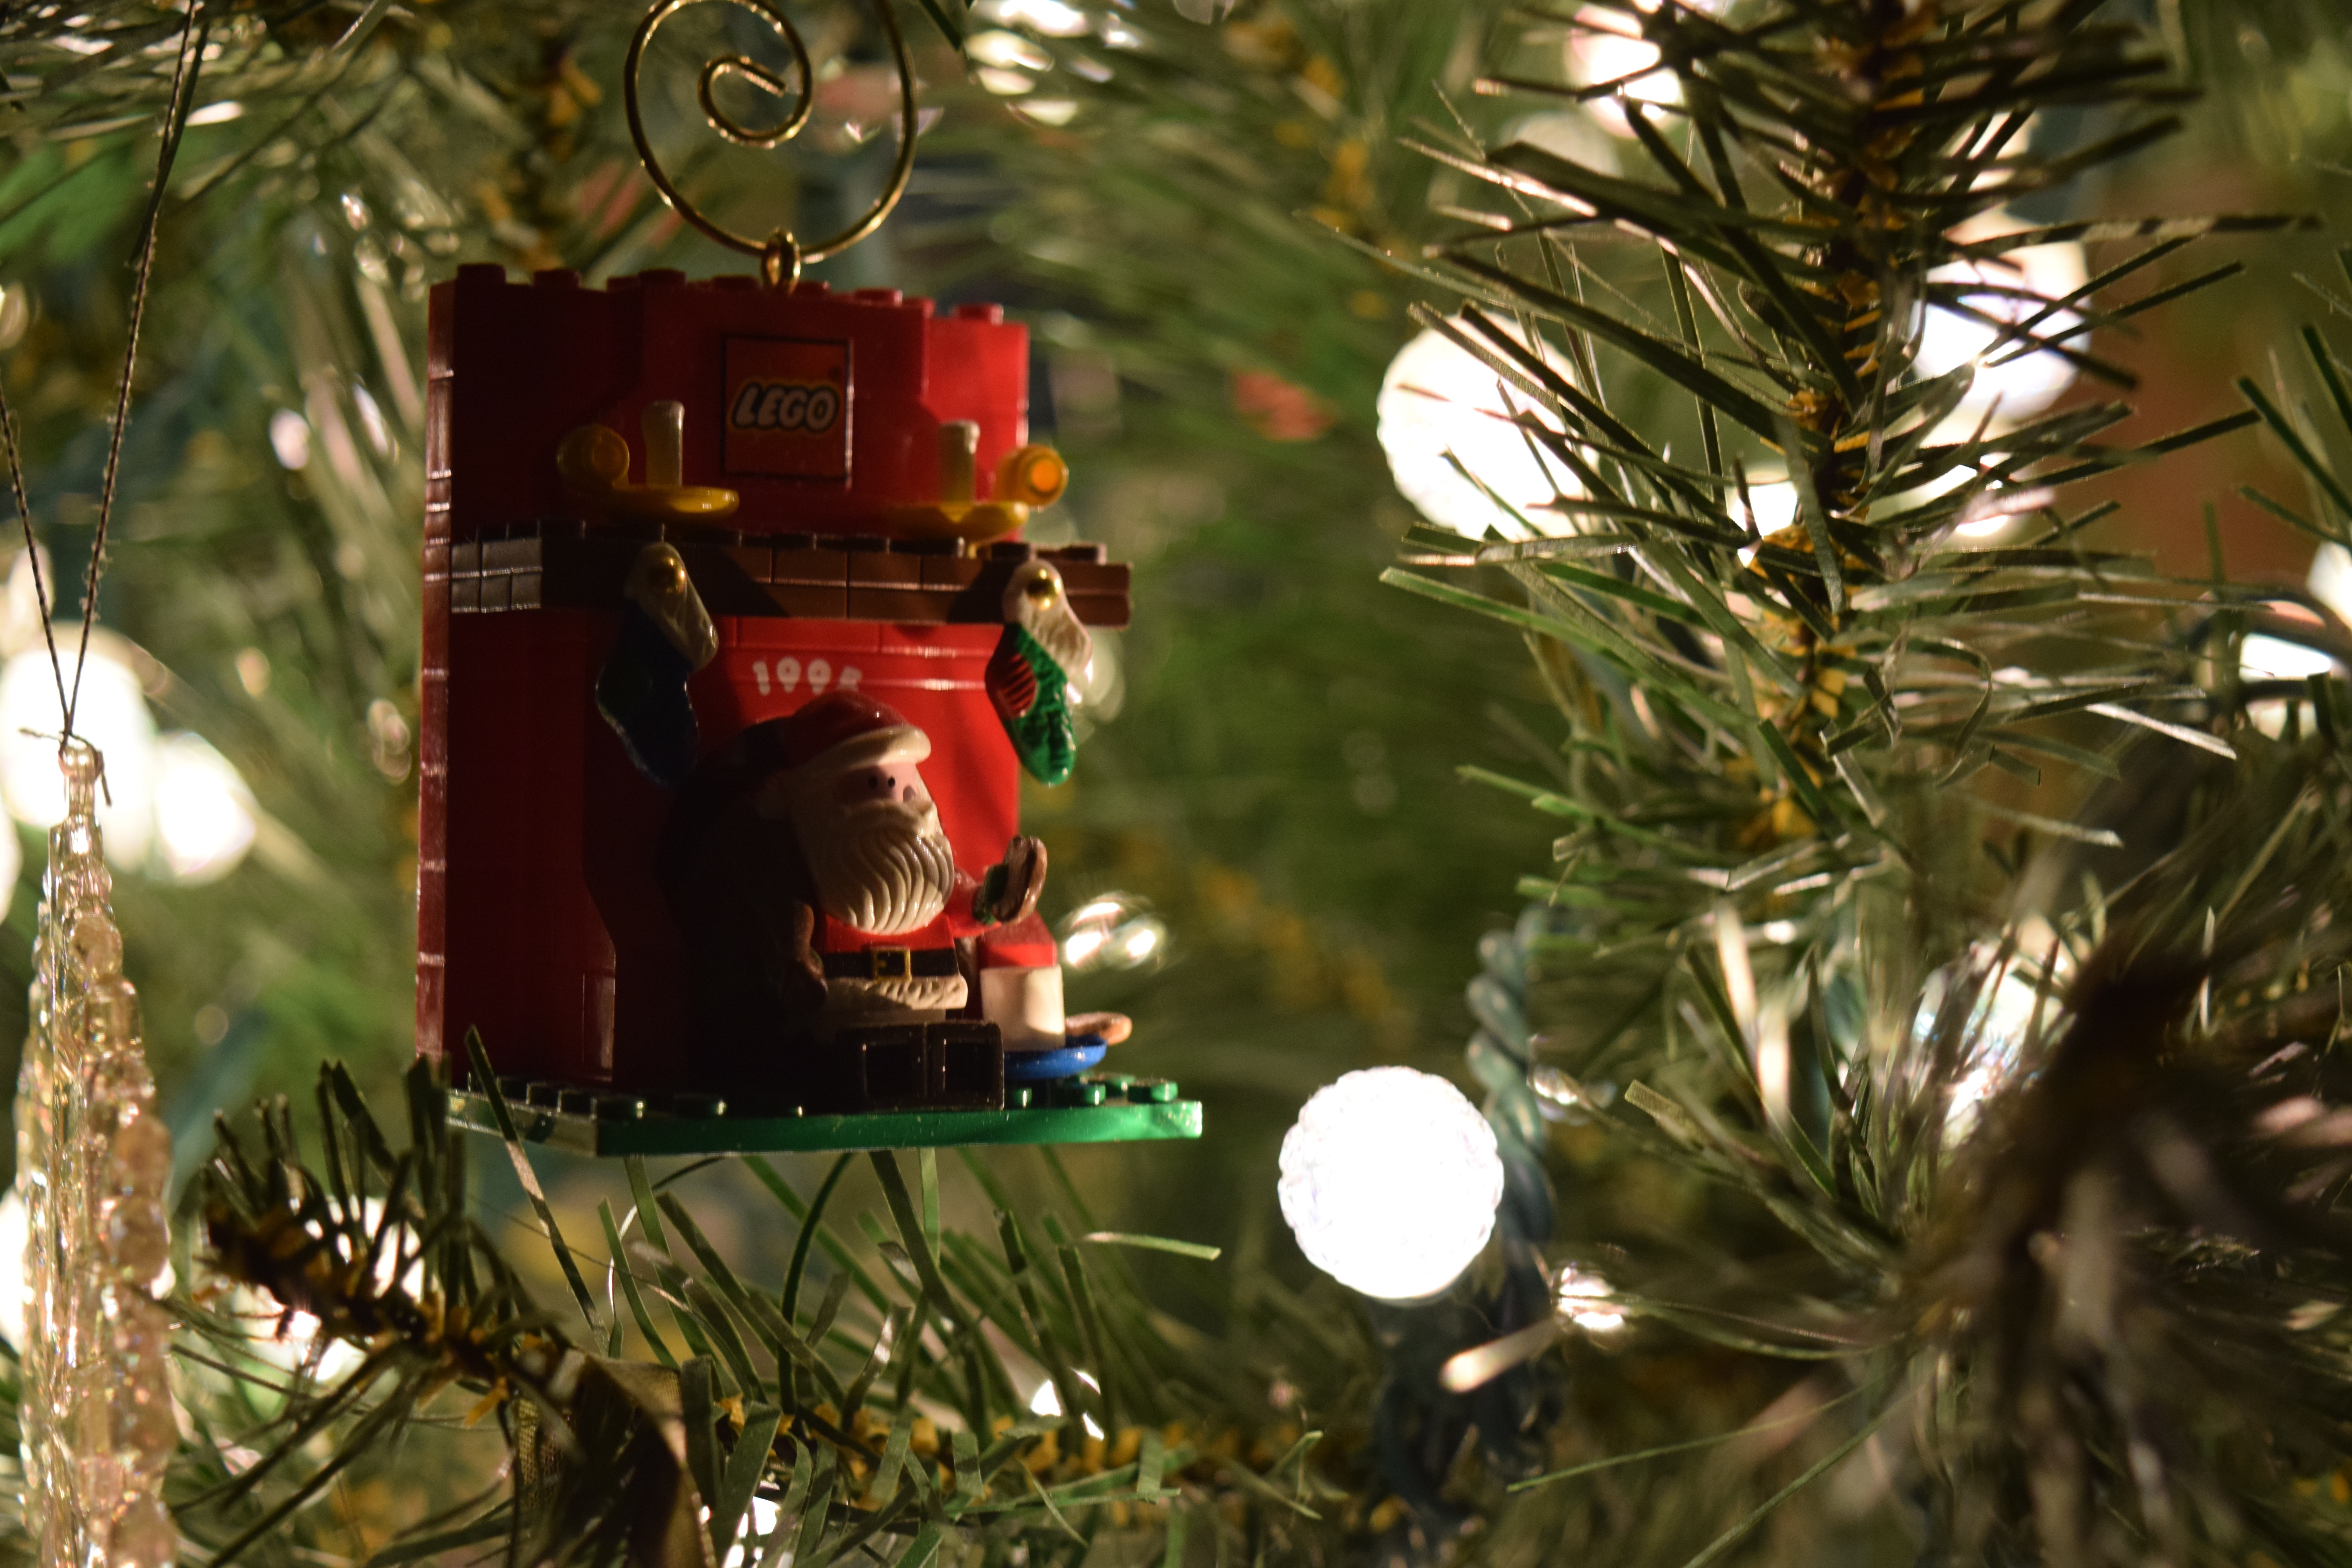
tree, branch, holiday, christmas, fir, lighting, christmas tree, christmas decoration, woody plant